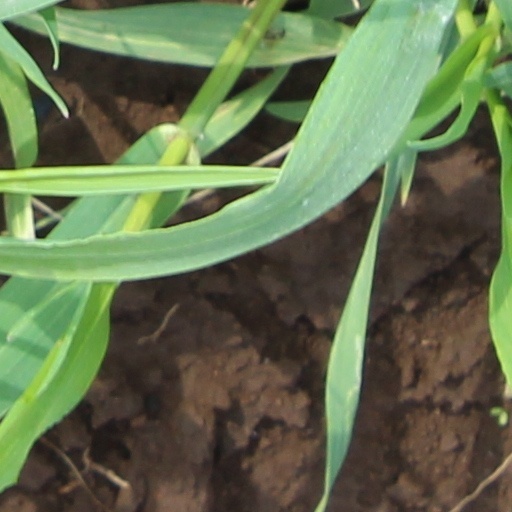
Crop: wheat